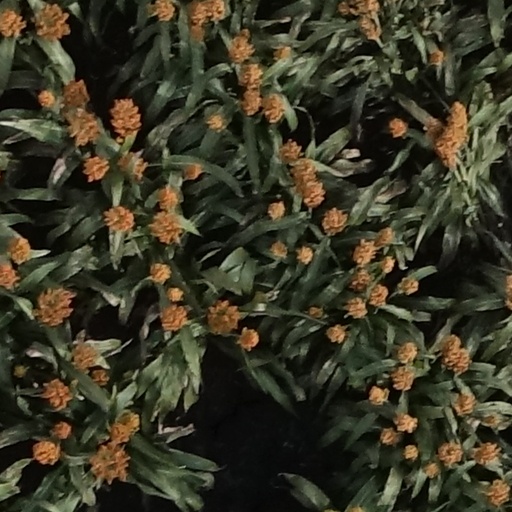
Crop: sorghum